Hadley Hurst

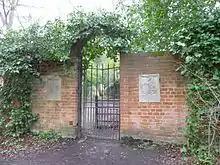
Path to King George's Field from Hadley Common.

Hadley Hurst is a grade II* listed building on Hadley Common road, in Monken Hadley, north of Chipping Barnet.